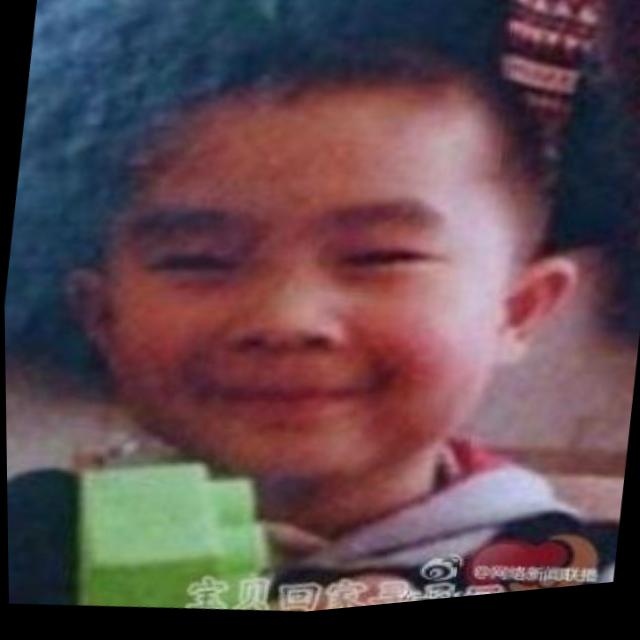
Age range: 0-12